Thorne Smith

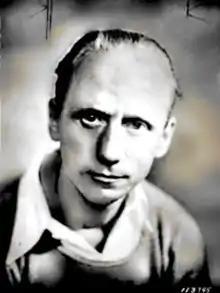
Smith in the mid-1920s

James Thorne Smith, Jr. (March 27, 1892 – June 20, 1934) was an American writer of humorous supernatural fantasy fiction under the byline Thorne Smith. He is best known today for the two "Topper" novels, comic fantasy fiction involving sex, much drinking and ghosts. With racy illustrations, these sold millions of copies in the 1930s and were equally popular in paperbacks of the 1950s.